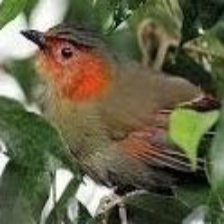
Species: SCARLET FACED LIOCICHLA
Scientific name: LIOCICHLA RIPPONI